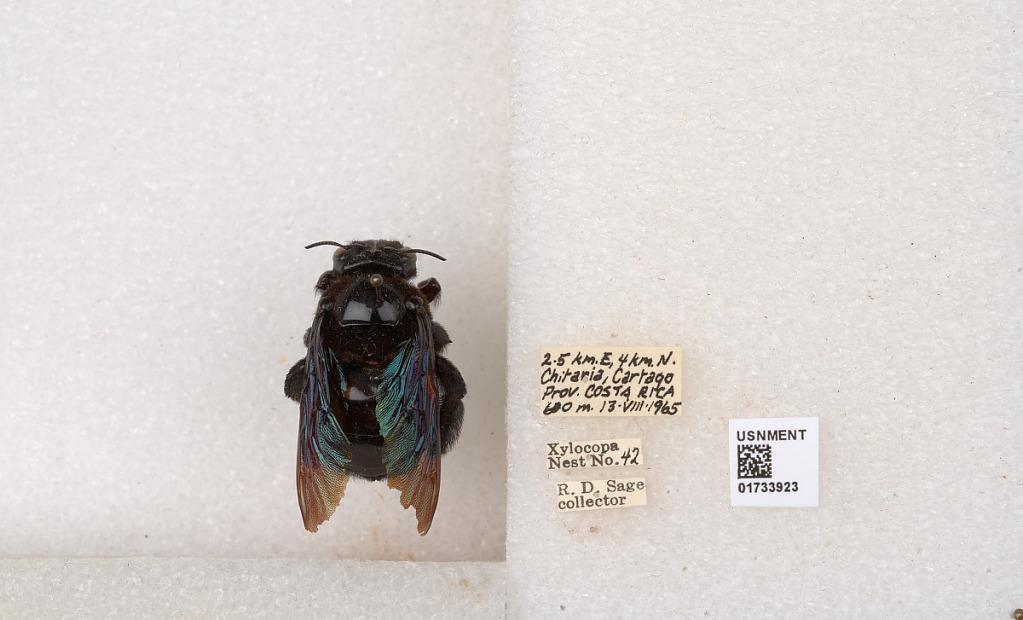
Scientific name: Xylocopa (Neoxylocopa) frontalis (Olivier)
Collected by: R. Sage
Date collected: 1965-8-13
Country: Costa Rica
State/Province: Provincia de Cartago
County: Turrialba
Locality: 2.5 km. E, 4 km. N. Chitaria